Dudley

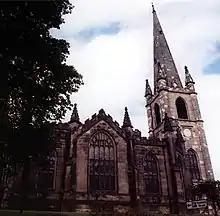
St. Thomas' Church

There are several secondary schools in and around Dudley. The Dudley Academies Trust, created in association with Dudley College, runs four of these: Beacon Hill Academy in Sedgley, The Link Academy in Netherton, Pegasus Academy in Holly Hall, and St James Academy near the town centre.